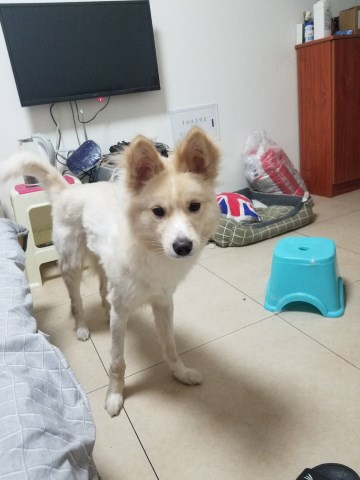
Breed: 2594-n000109-Border_collie